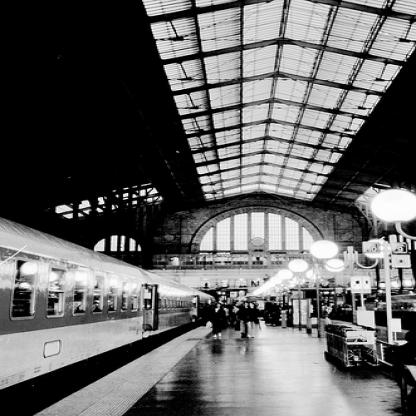
Scene: Indoor